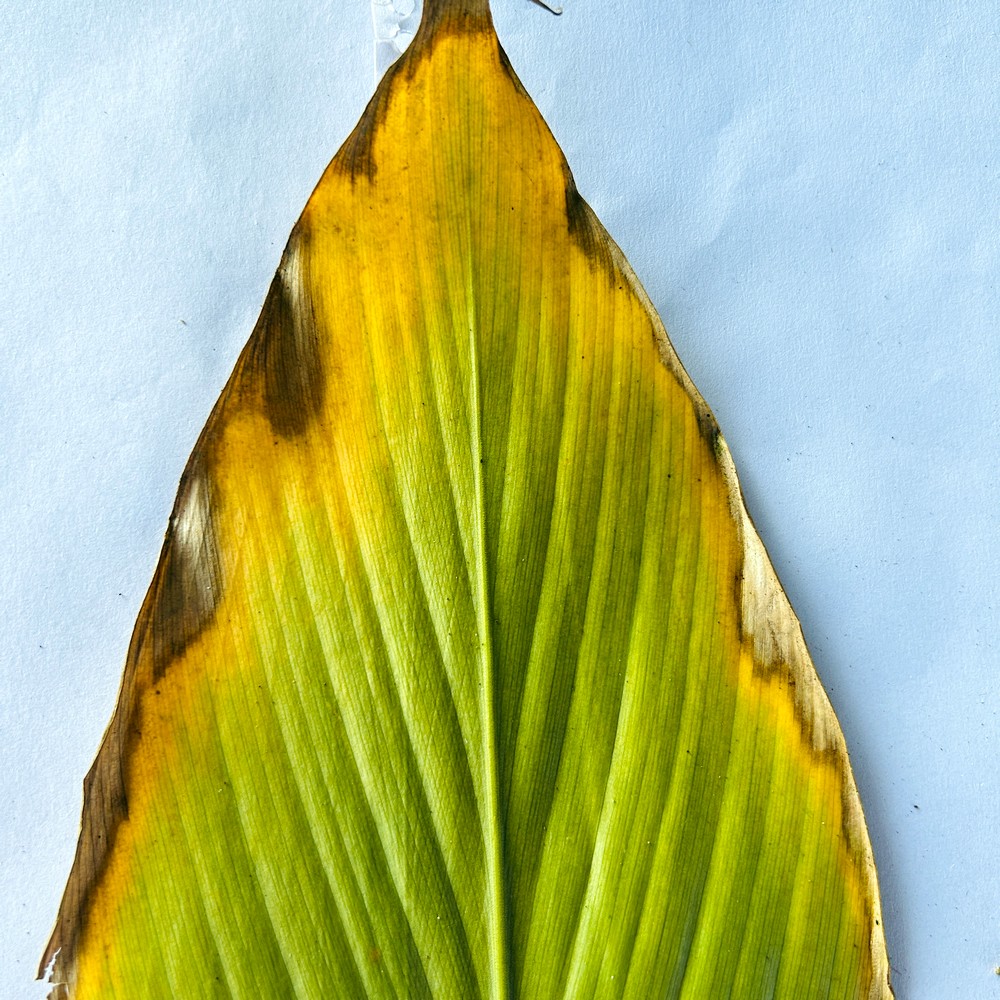
Label: Leaf Blotch